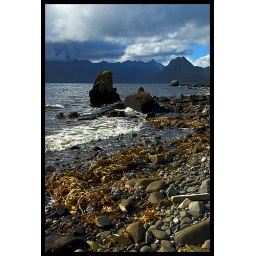
Taken from Elgol as the cloud moved in once more after a two hour window of fine summer weather.